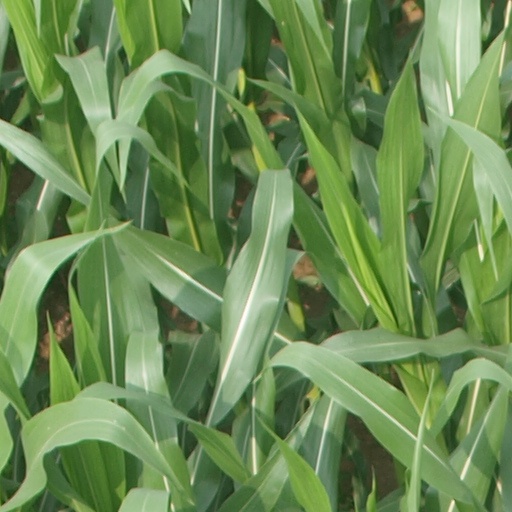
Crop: maize; corn